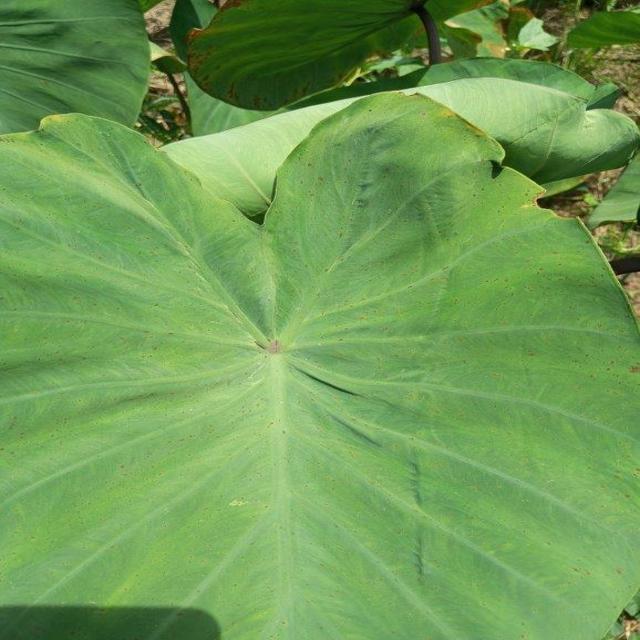
Label: Healthy